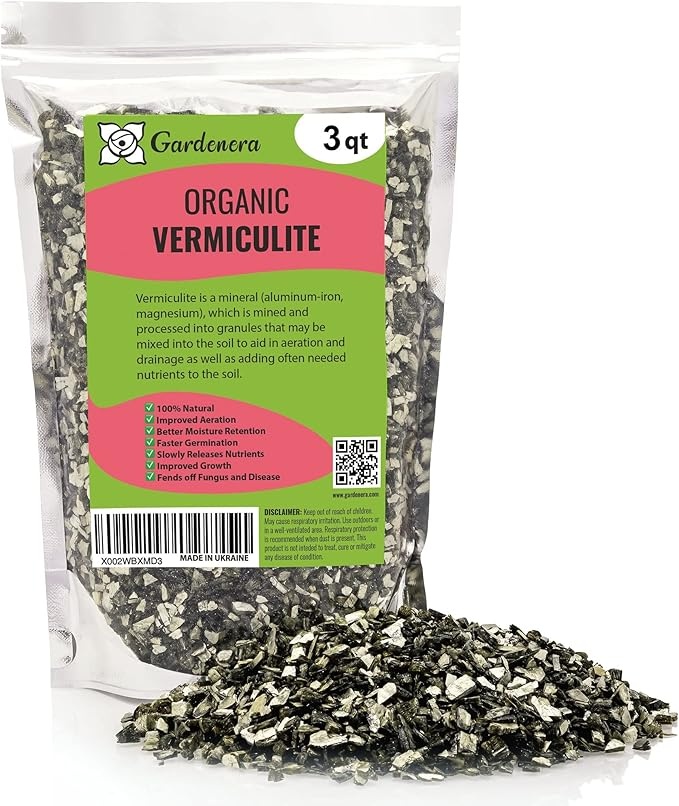
Horticultural Organic Vermiculite by GARDENERA - Medium Grade - Natural Soil Additive for Potted Plants, Orchids, Hydroponics, Terrariums (3 Quart)
About This 🏺 PERFECT FOR POTTED PLANTS — Indoors and Outdoors, Containers Without Drain Holes 💞 NATURAL CONDITIONER — Reacts With Soil To Release Essential Nutrients 🎈 AERATES SOIL — Creates Space for Plant Roots to Expand and Grow 💧 BETTER DRAINAGE — Porosity of Vermiculite Allows Excess Water to Drain Away From Roots 🚫 DOES NOT BREAK DOWN — Lasts Longer in Potting Mixes Than Other Additives Overview Brand : Gardenera Style : Vermiculite Item Volume : 3 Quarts
Brand: Gardenera
Category: Home & Garden > Lawn & Garden > Gardening > Hydroponics > Growing Media > Vermiculite